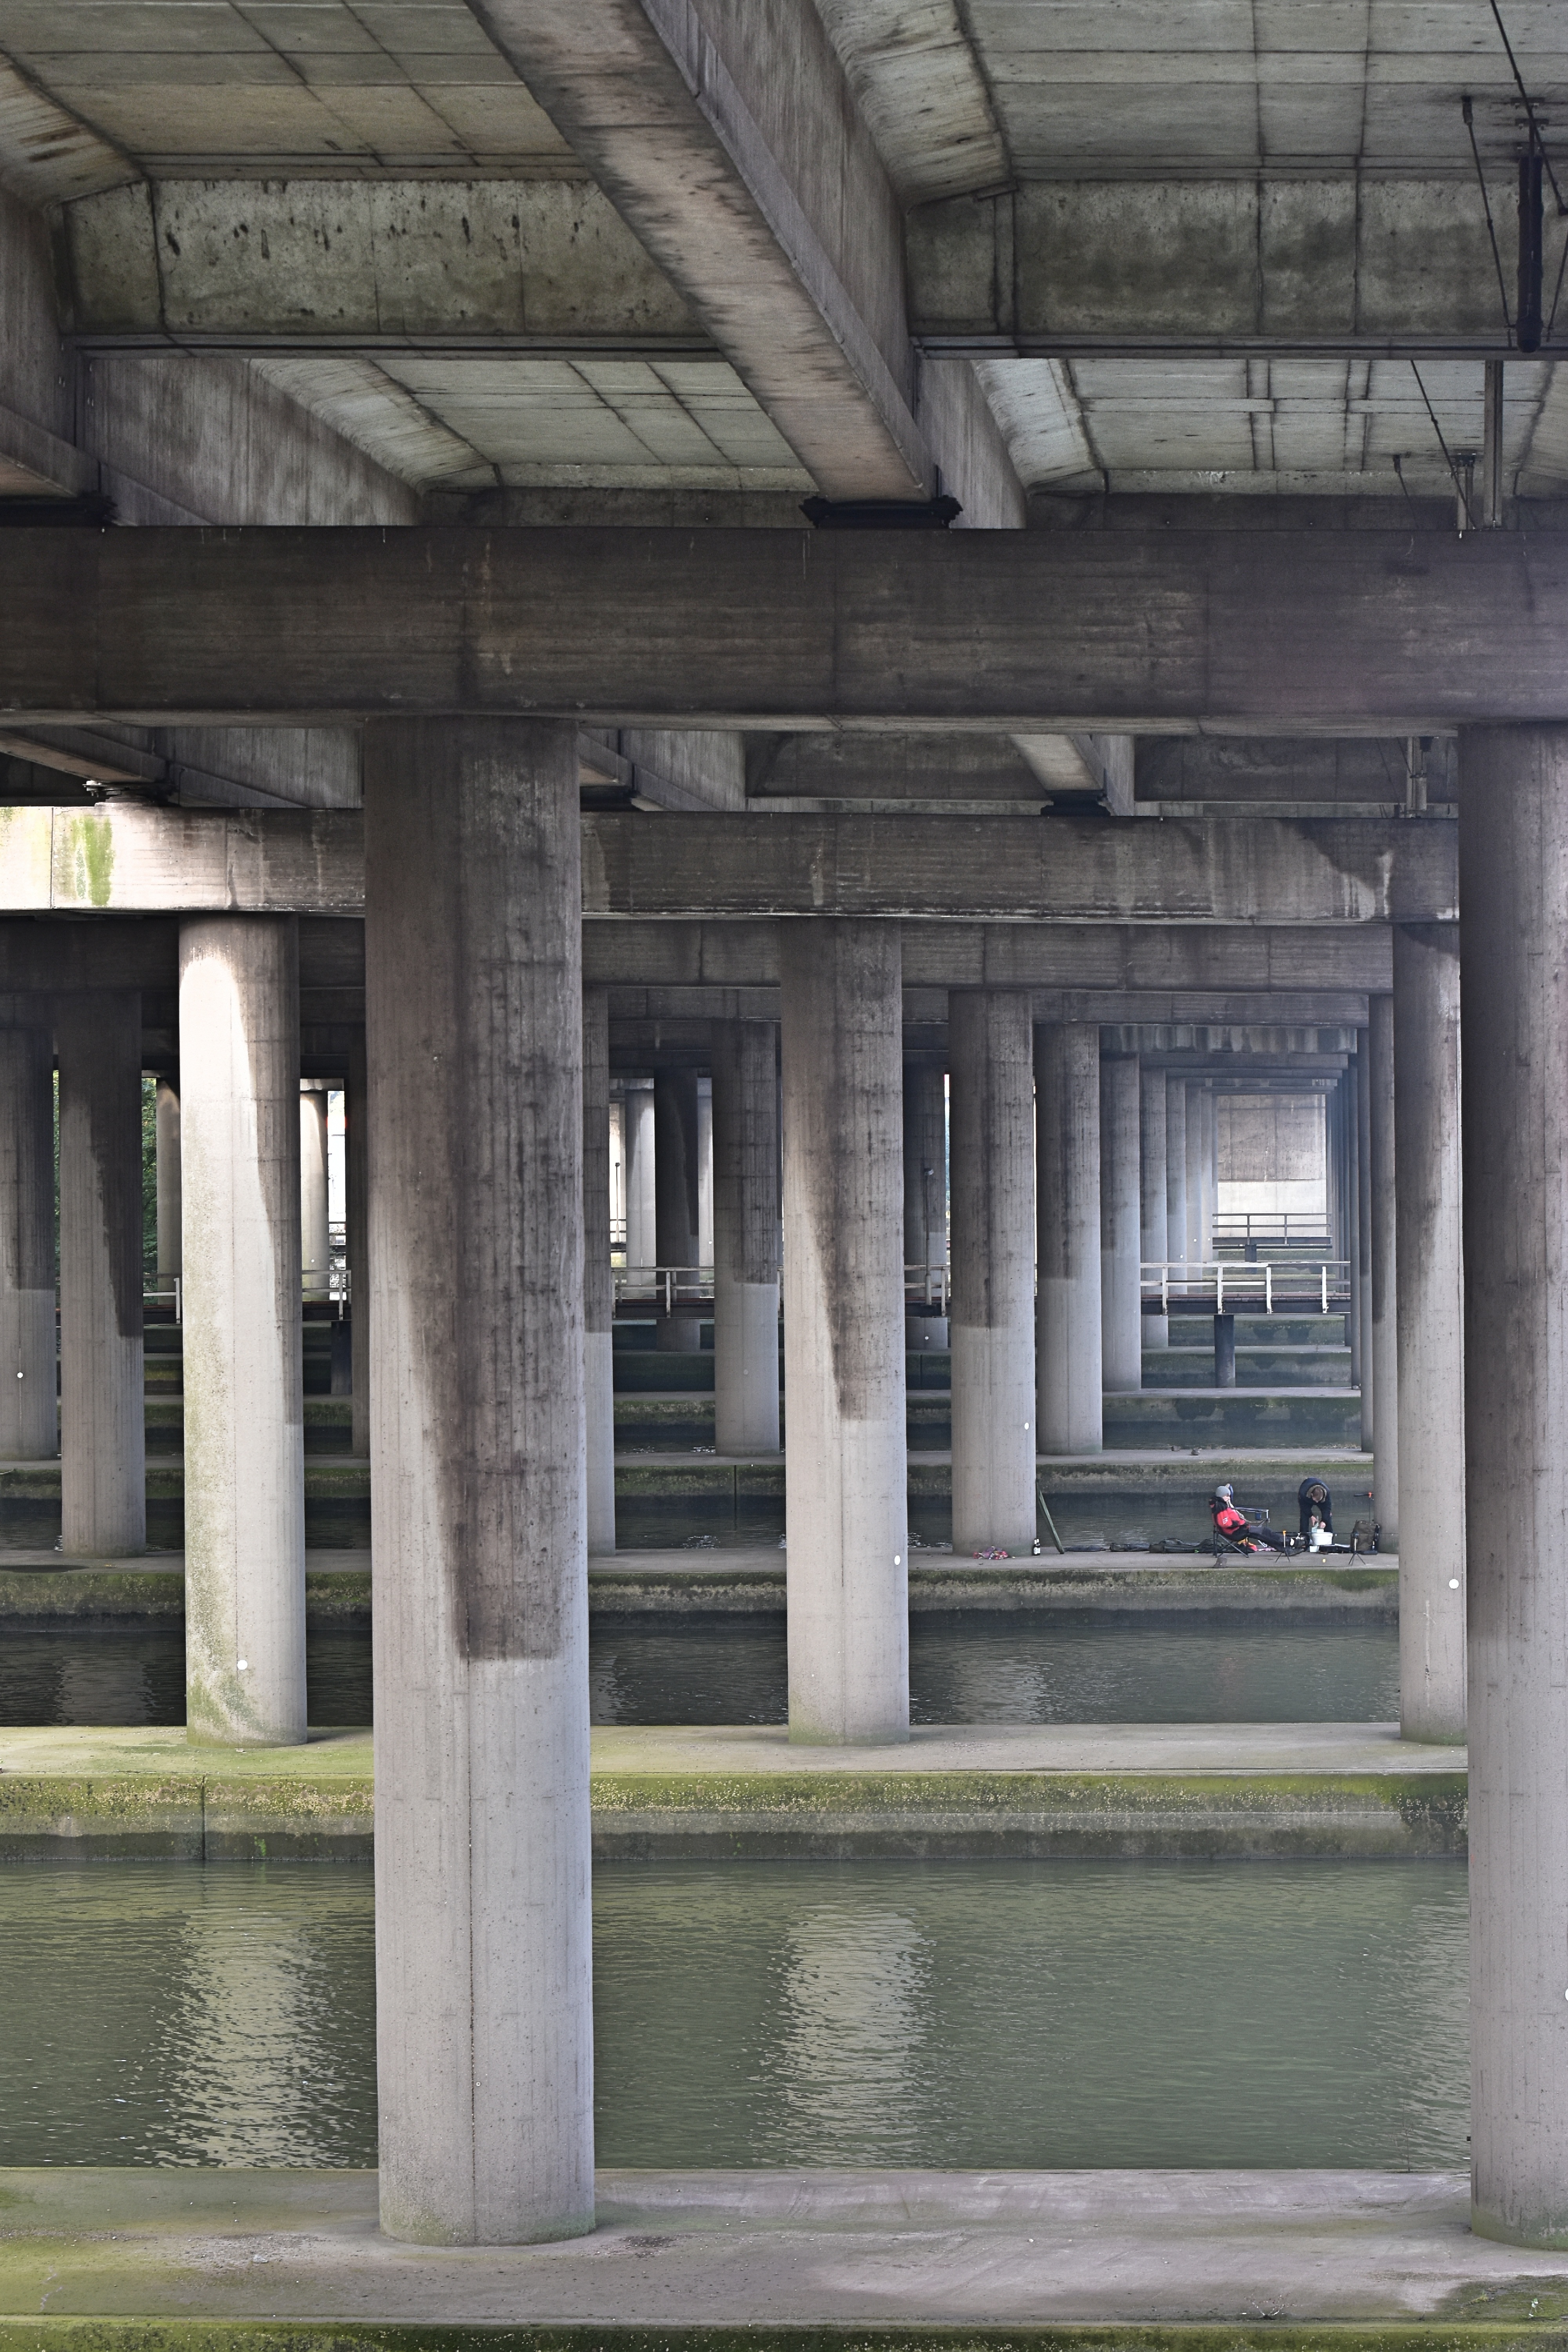
water, architecture, structure, arch, column, human, port, fish, a7, hobby, angler, port of hamburg, highway bridge, urban area, please donate, coffee donation, paypal, please appreciate, ancient history